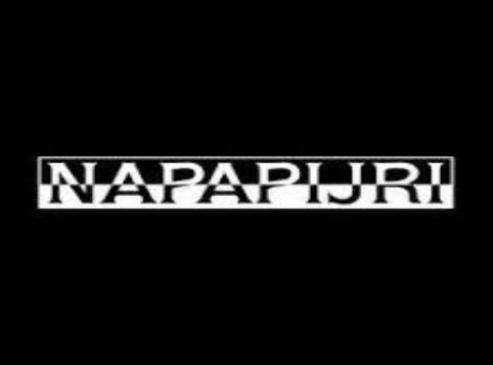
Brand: napapijri
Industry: Clothes